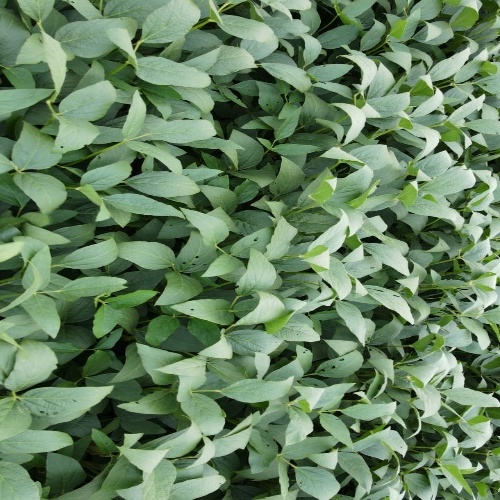
Label: Diabrotica_speciosa